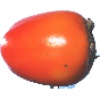
Label: kaki